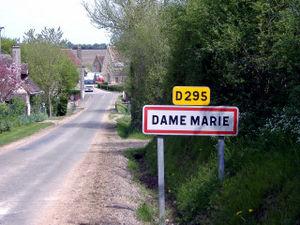
Panneau de Dame Marie (Orne)
Dame-Marie est une commune française, située dans le département de l'Orne en région Normandie, peuplée de 144 habitants.